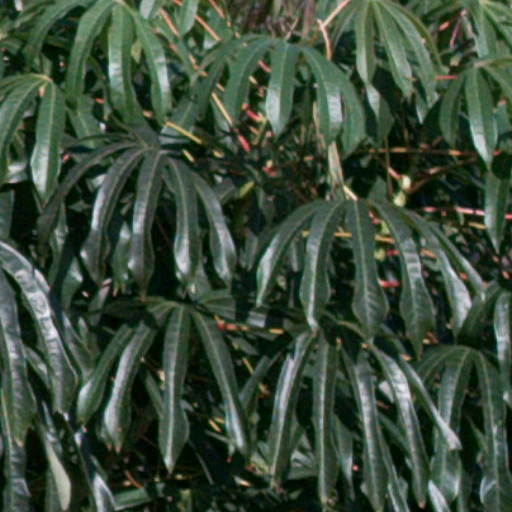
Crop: cassava